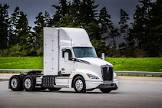
Vehicle type: Cars